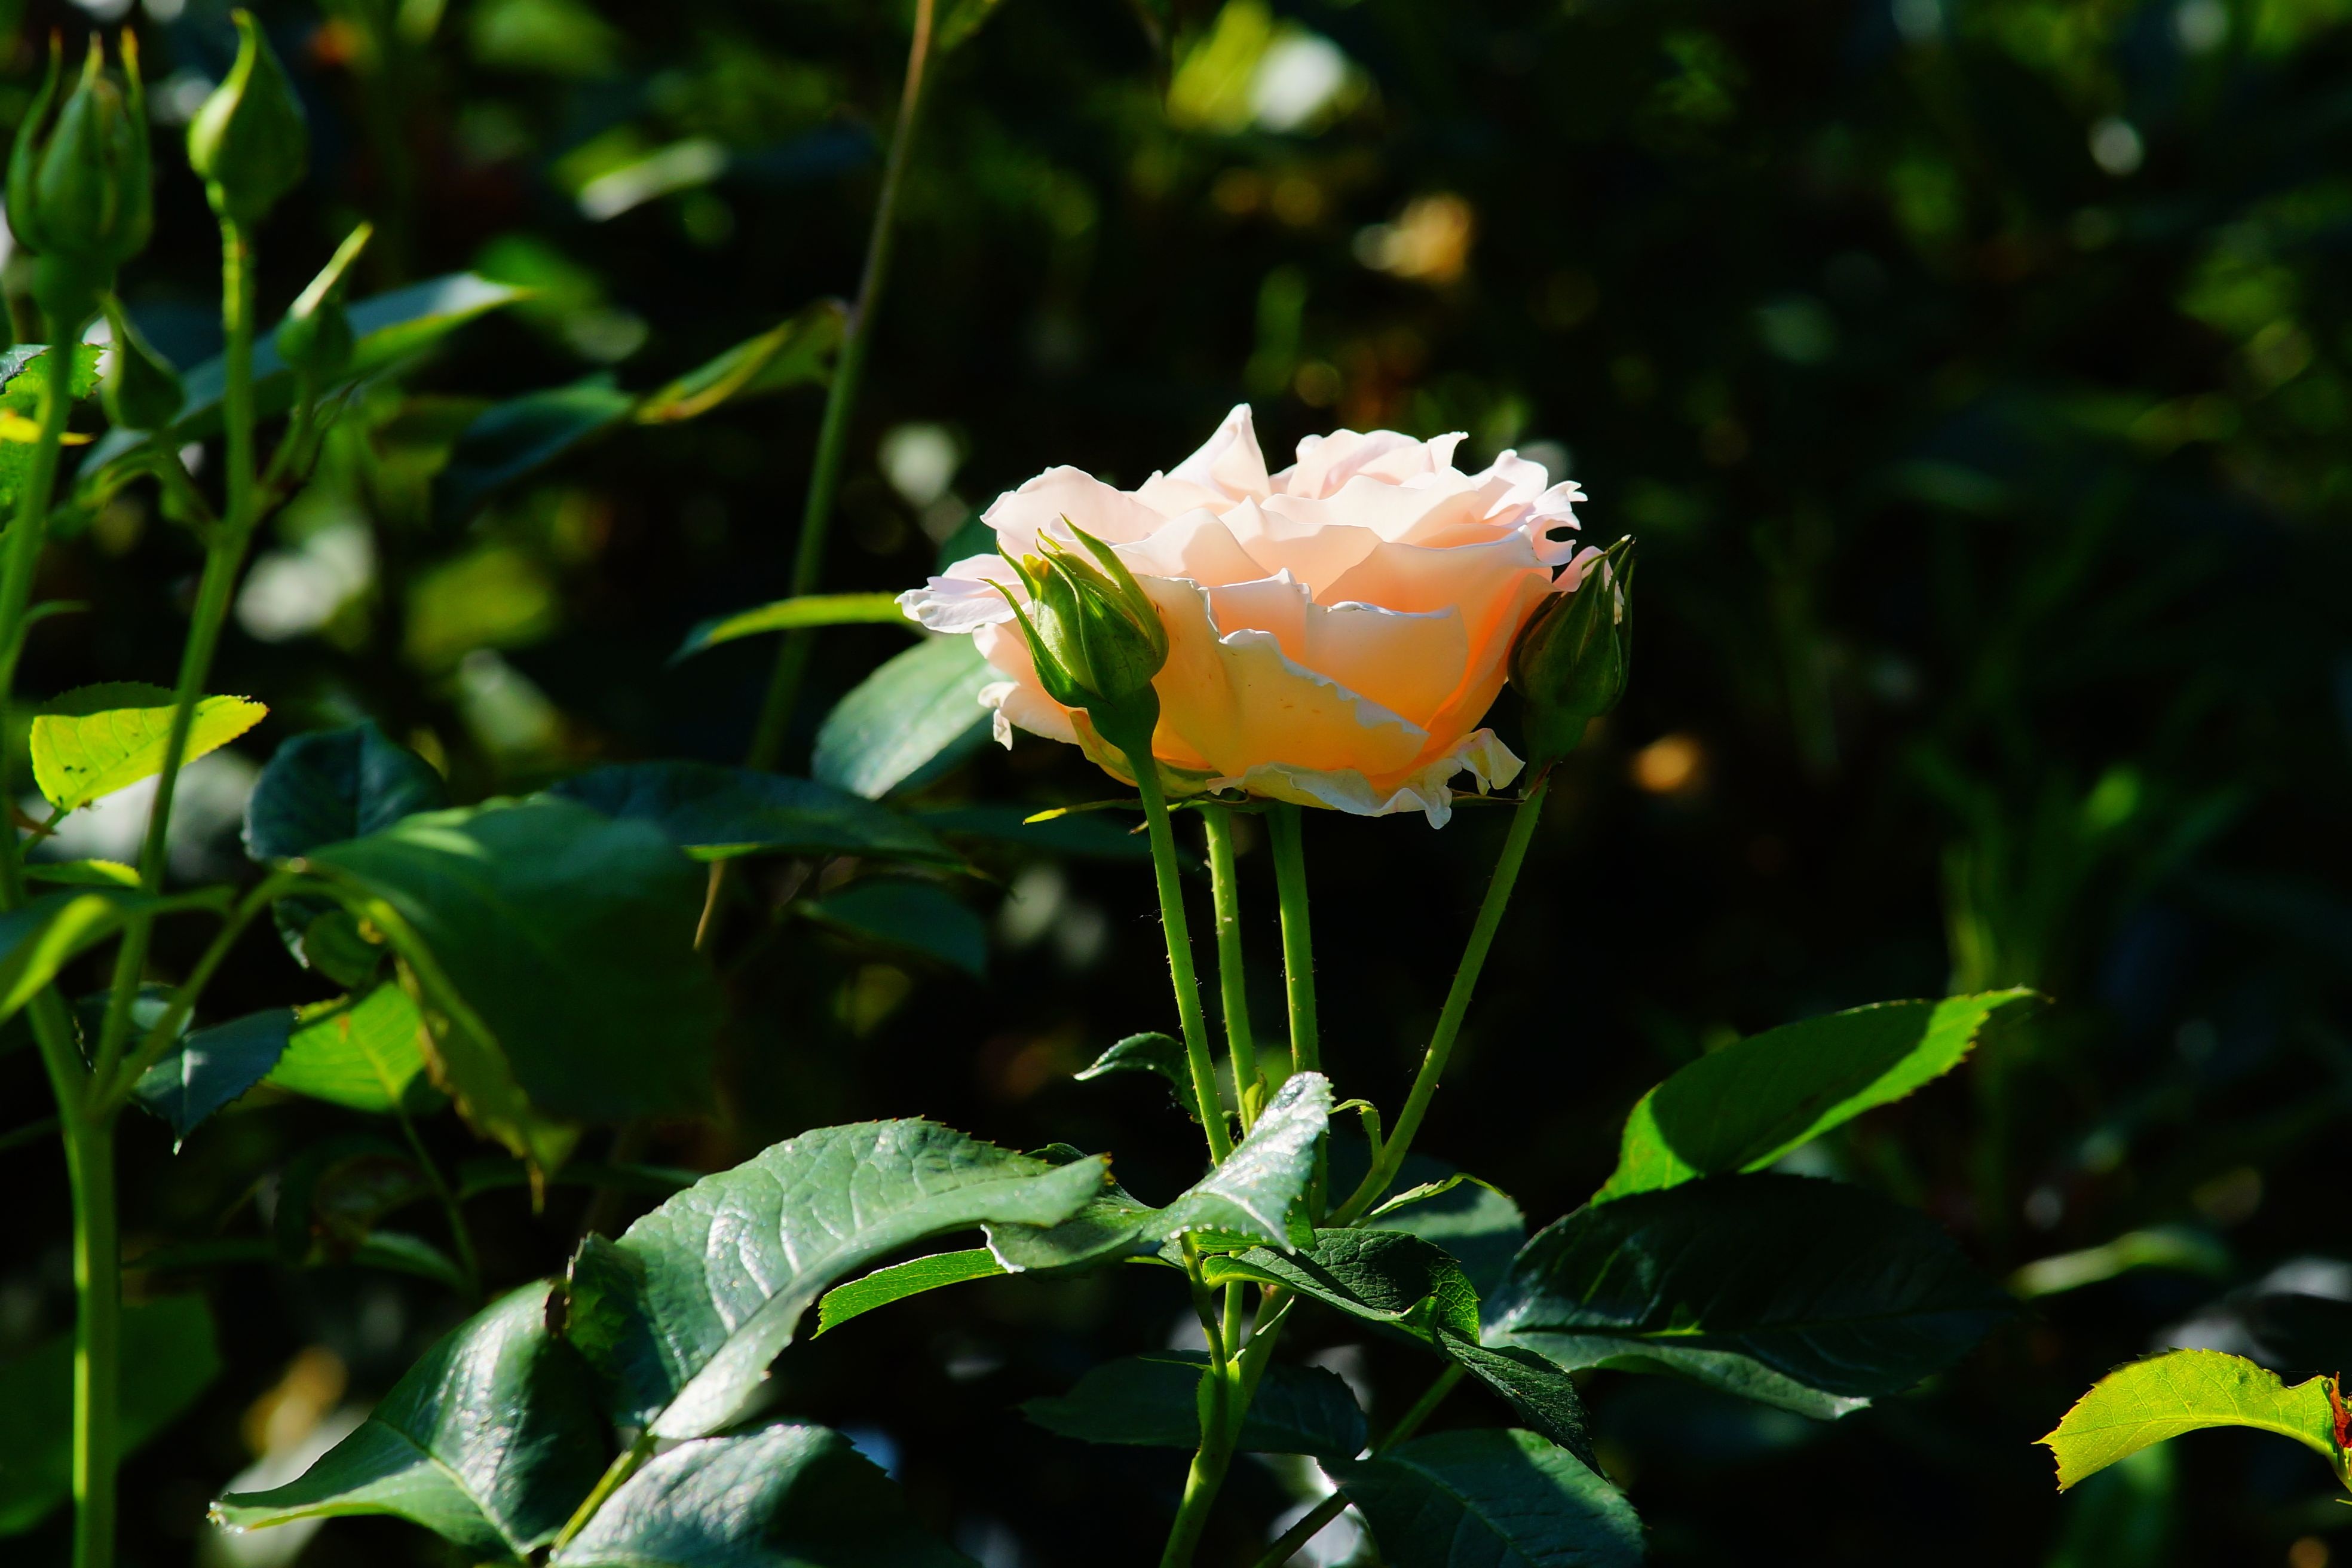
nature, blossom, plant, flower, bloom, summer, rose, green, botany, garden, pink, flora, ornament, wildflower, fragrant, tender, filigree, macro photography, flowering plant, land plant